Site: brandenburg
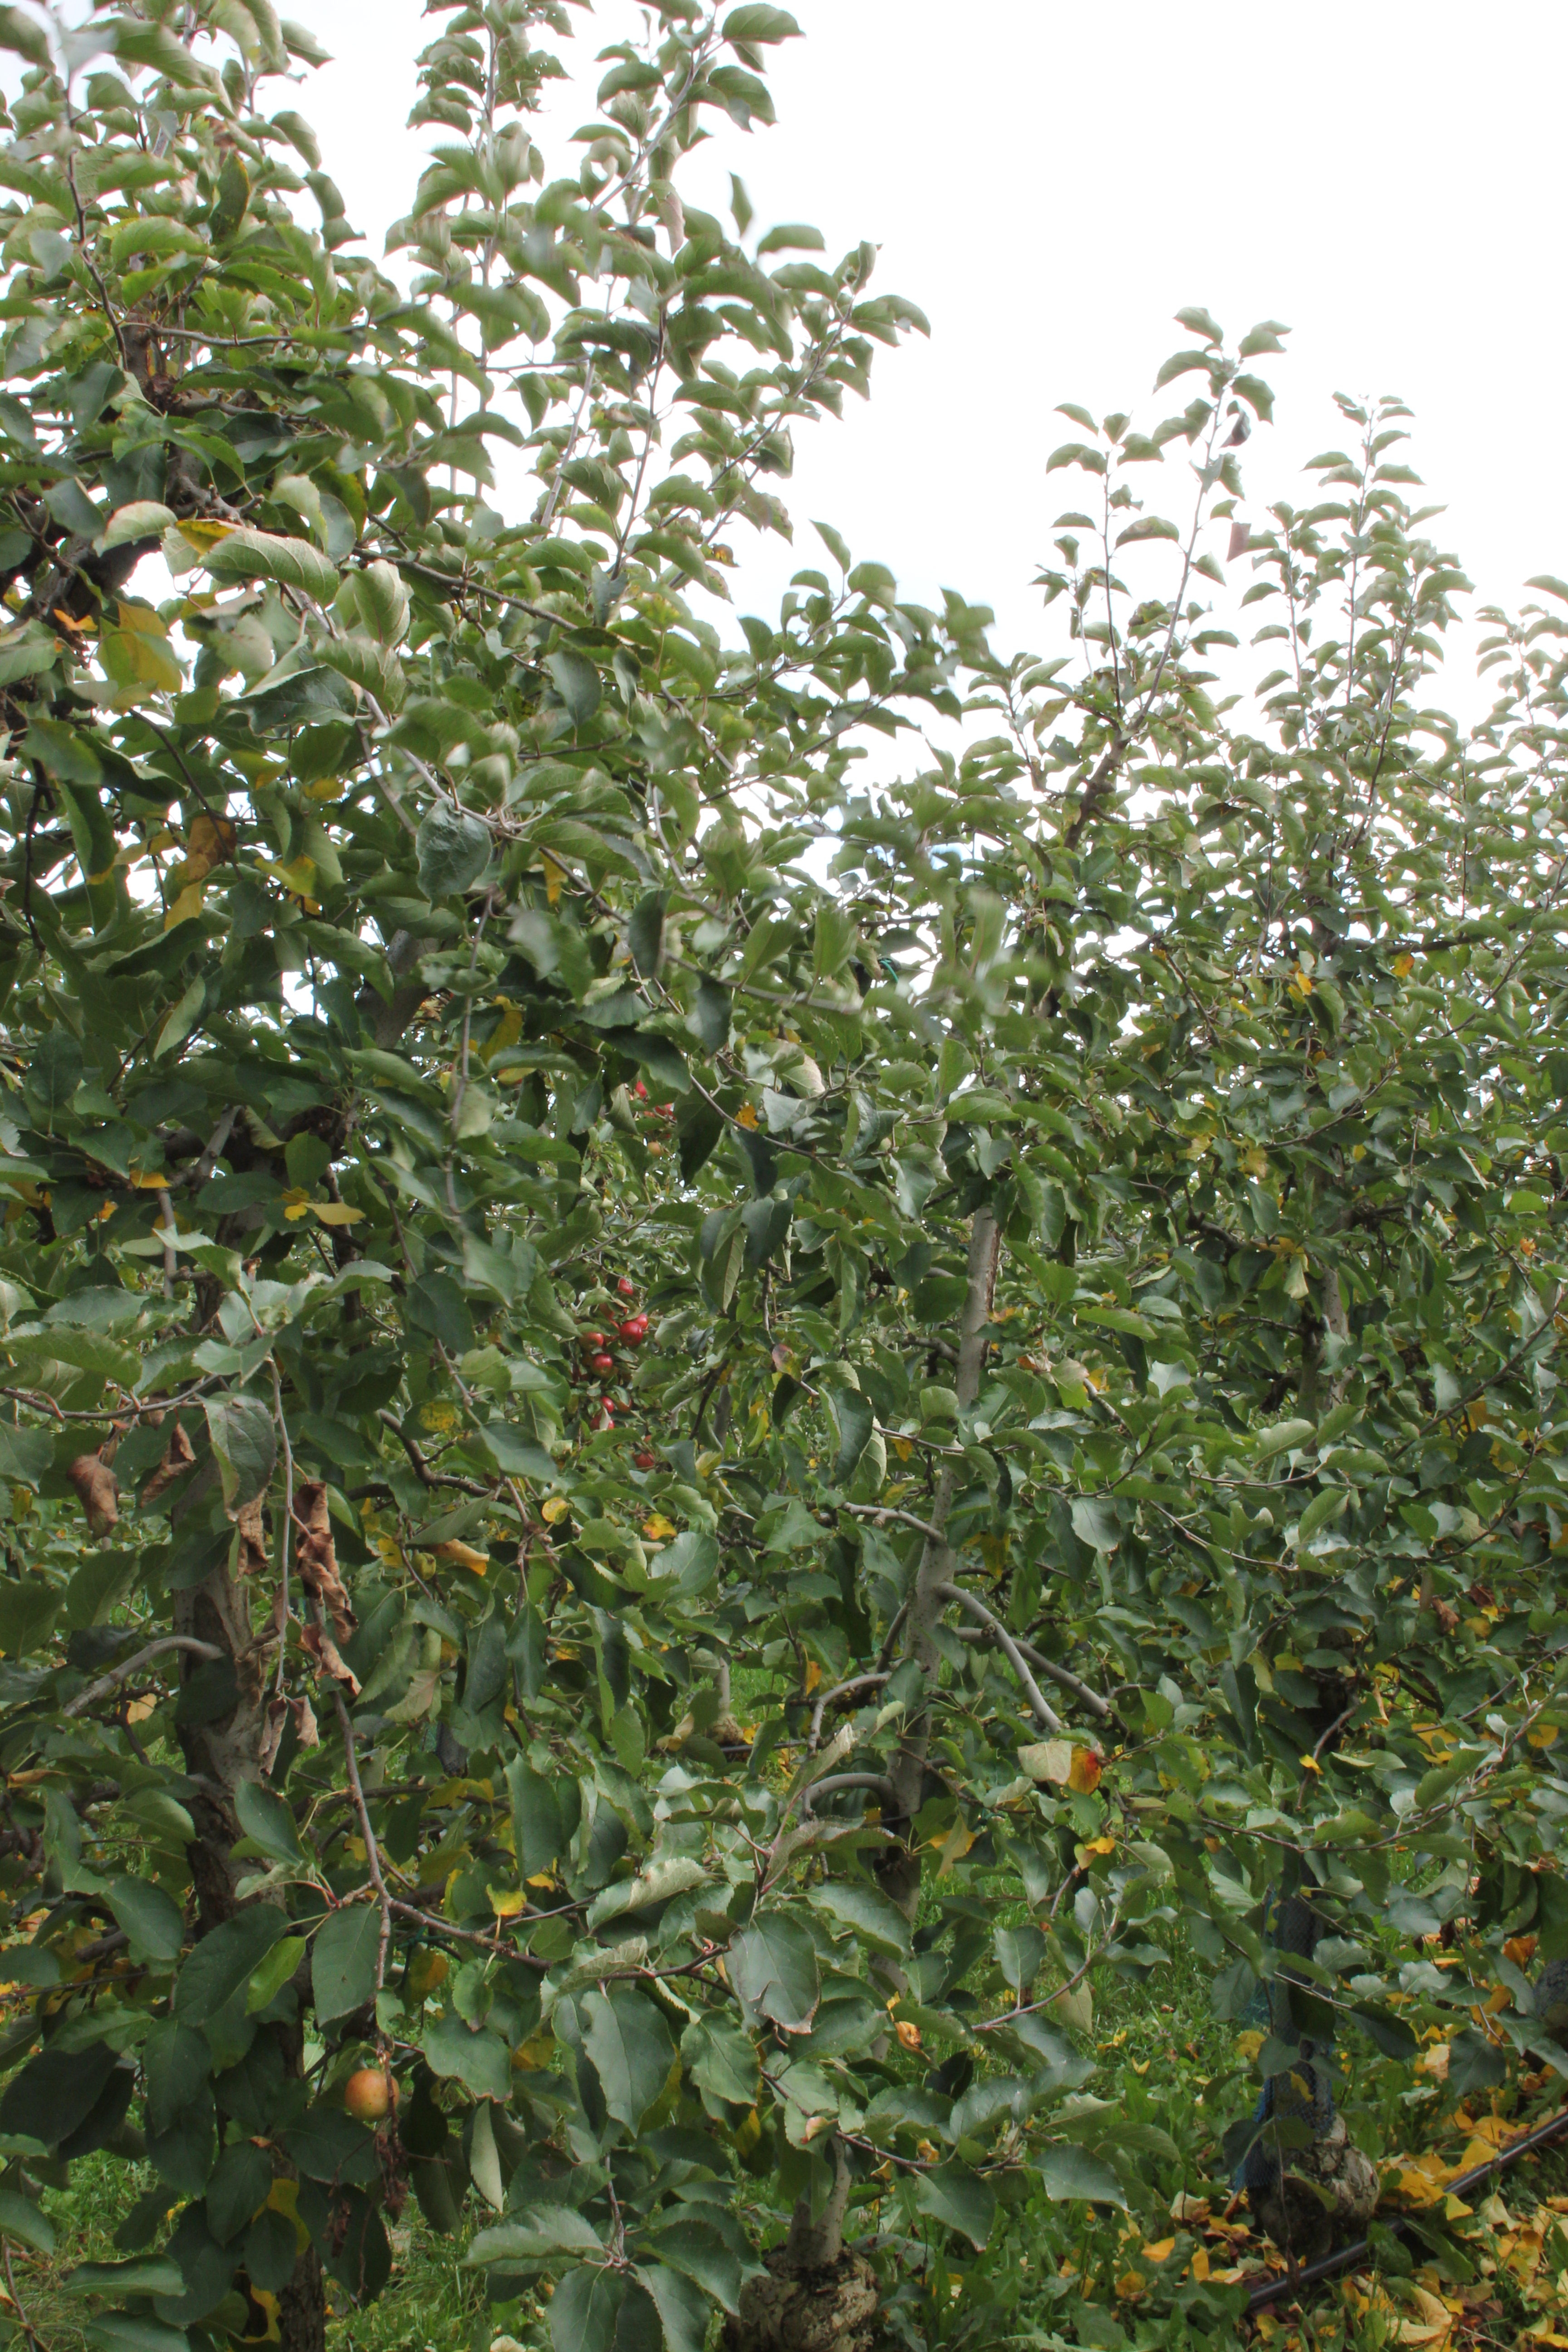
Growth stage (BBCH 91): Senescence, beginning of dormancy